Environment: real
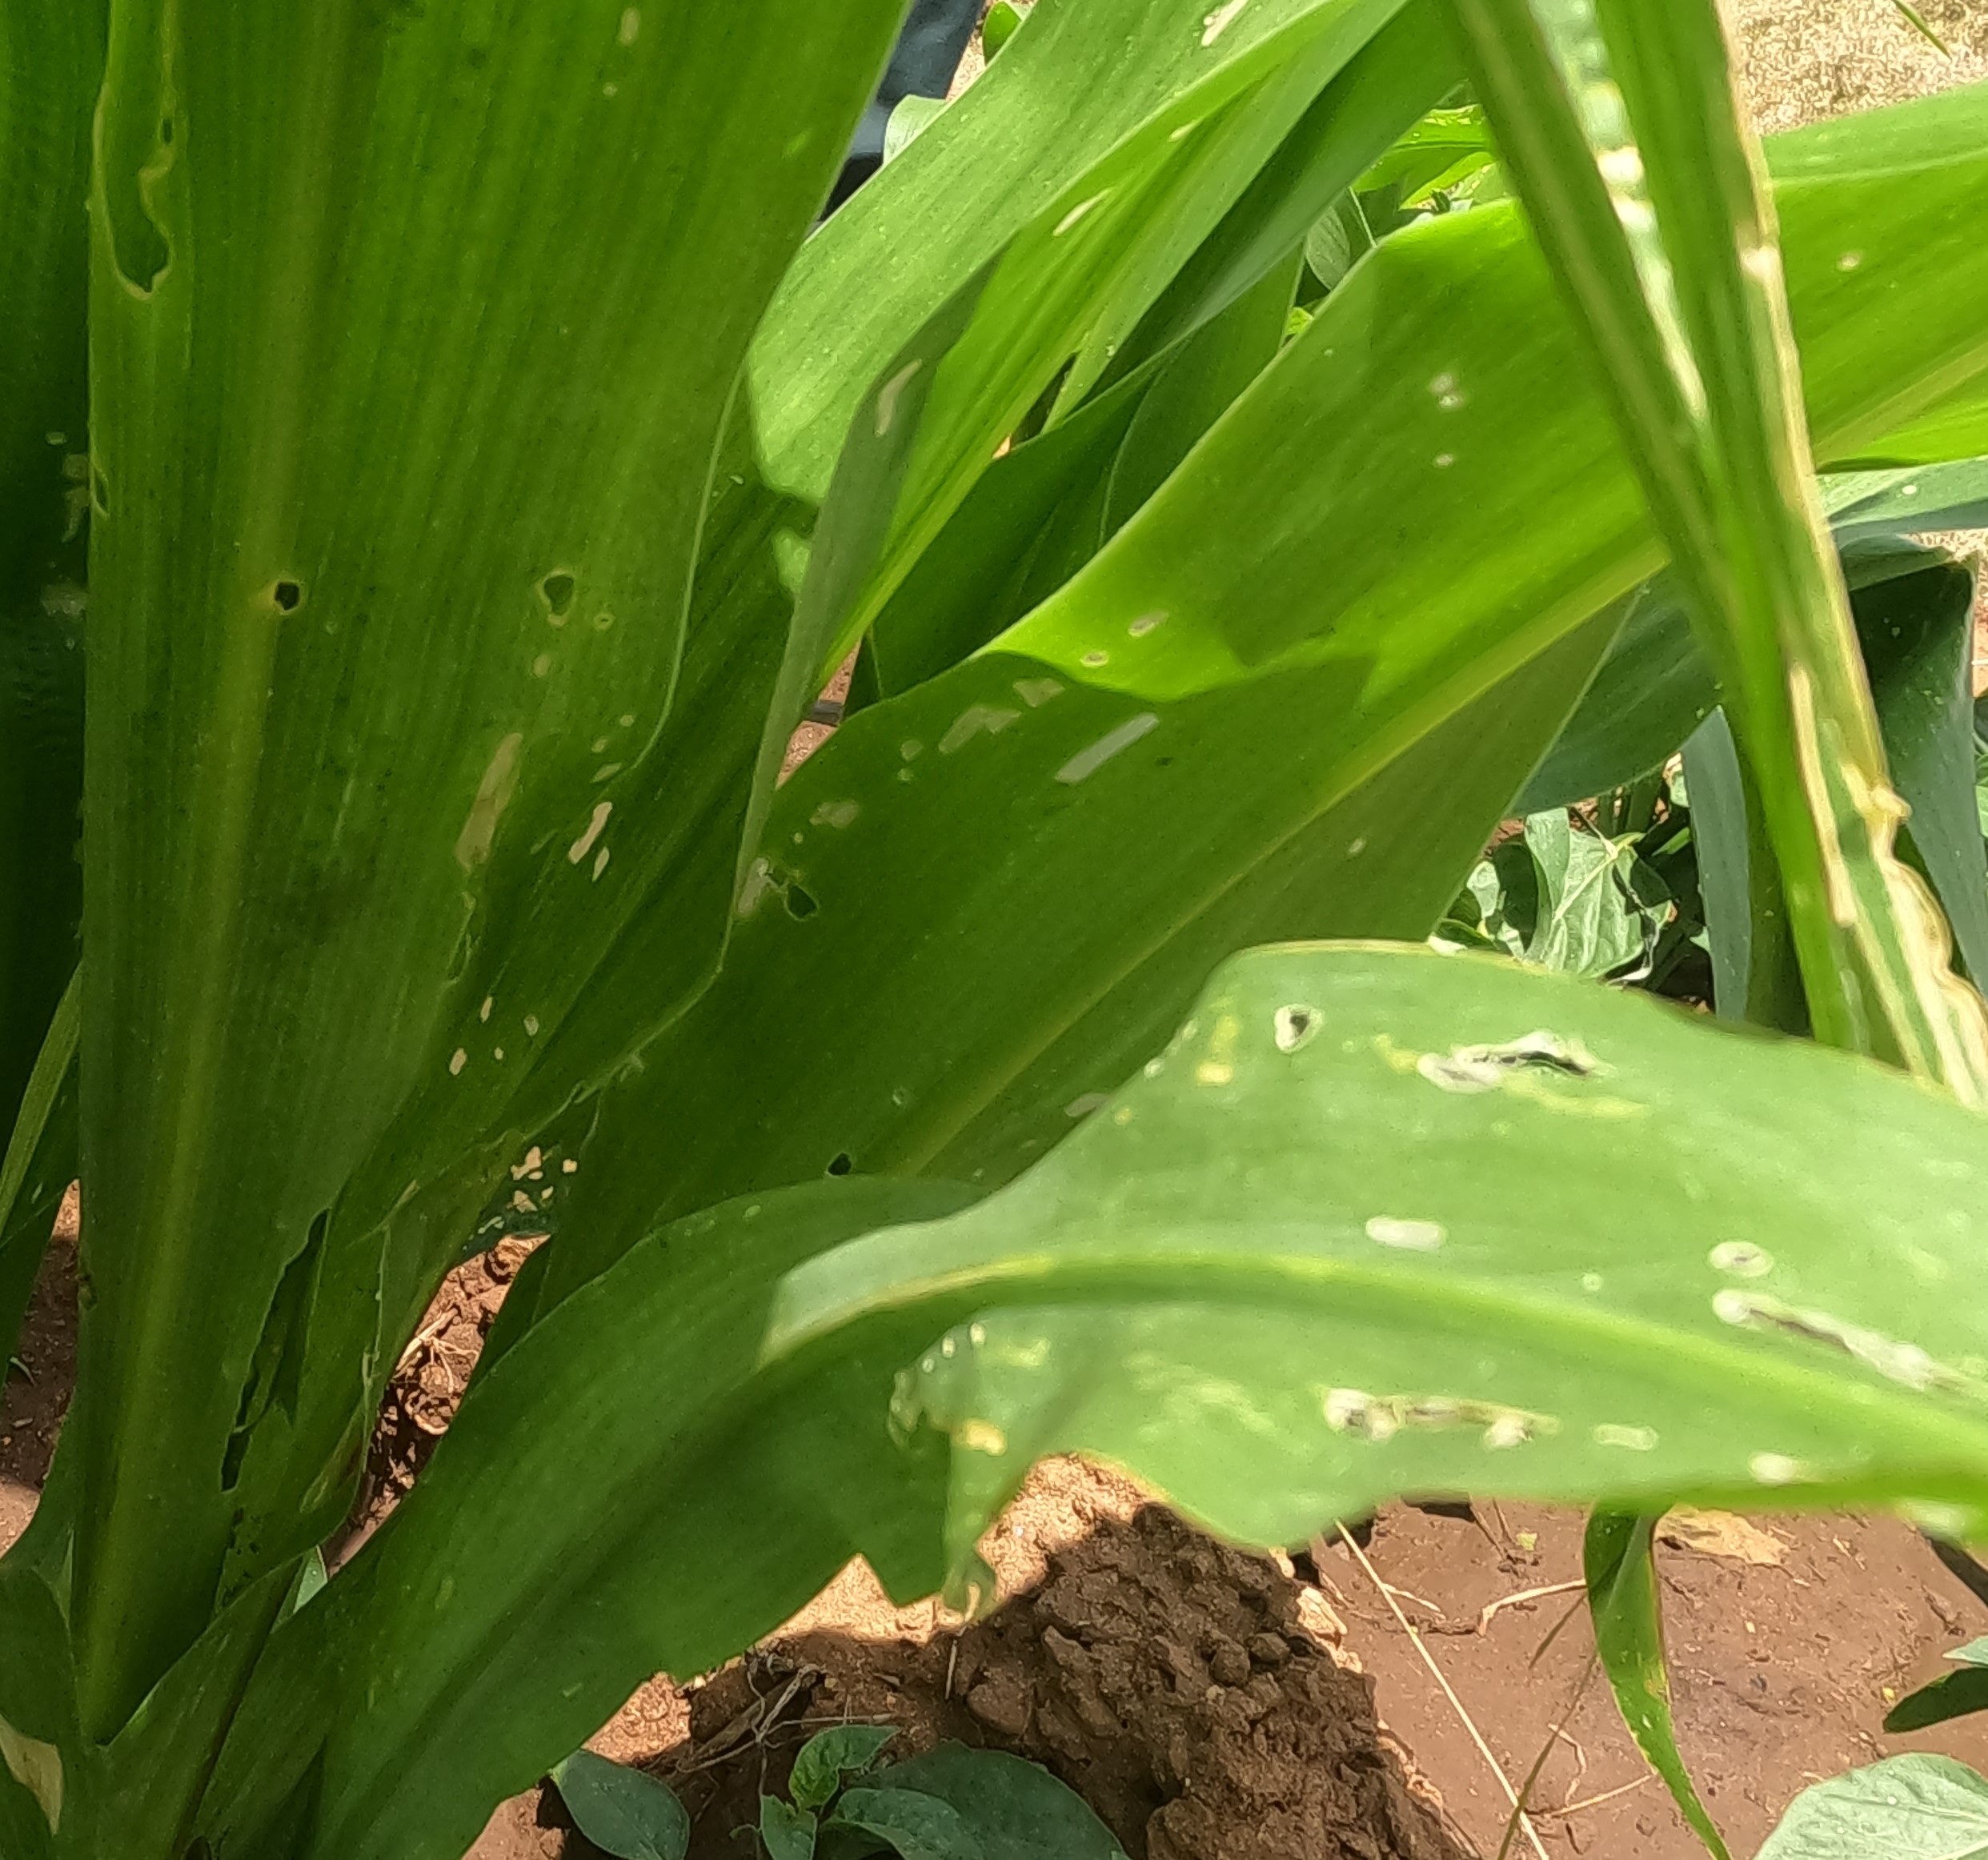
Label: fall_armyworm